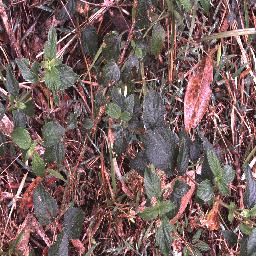
Label: lantana